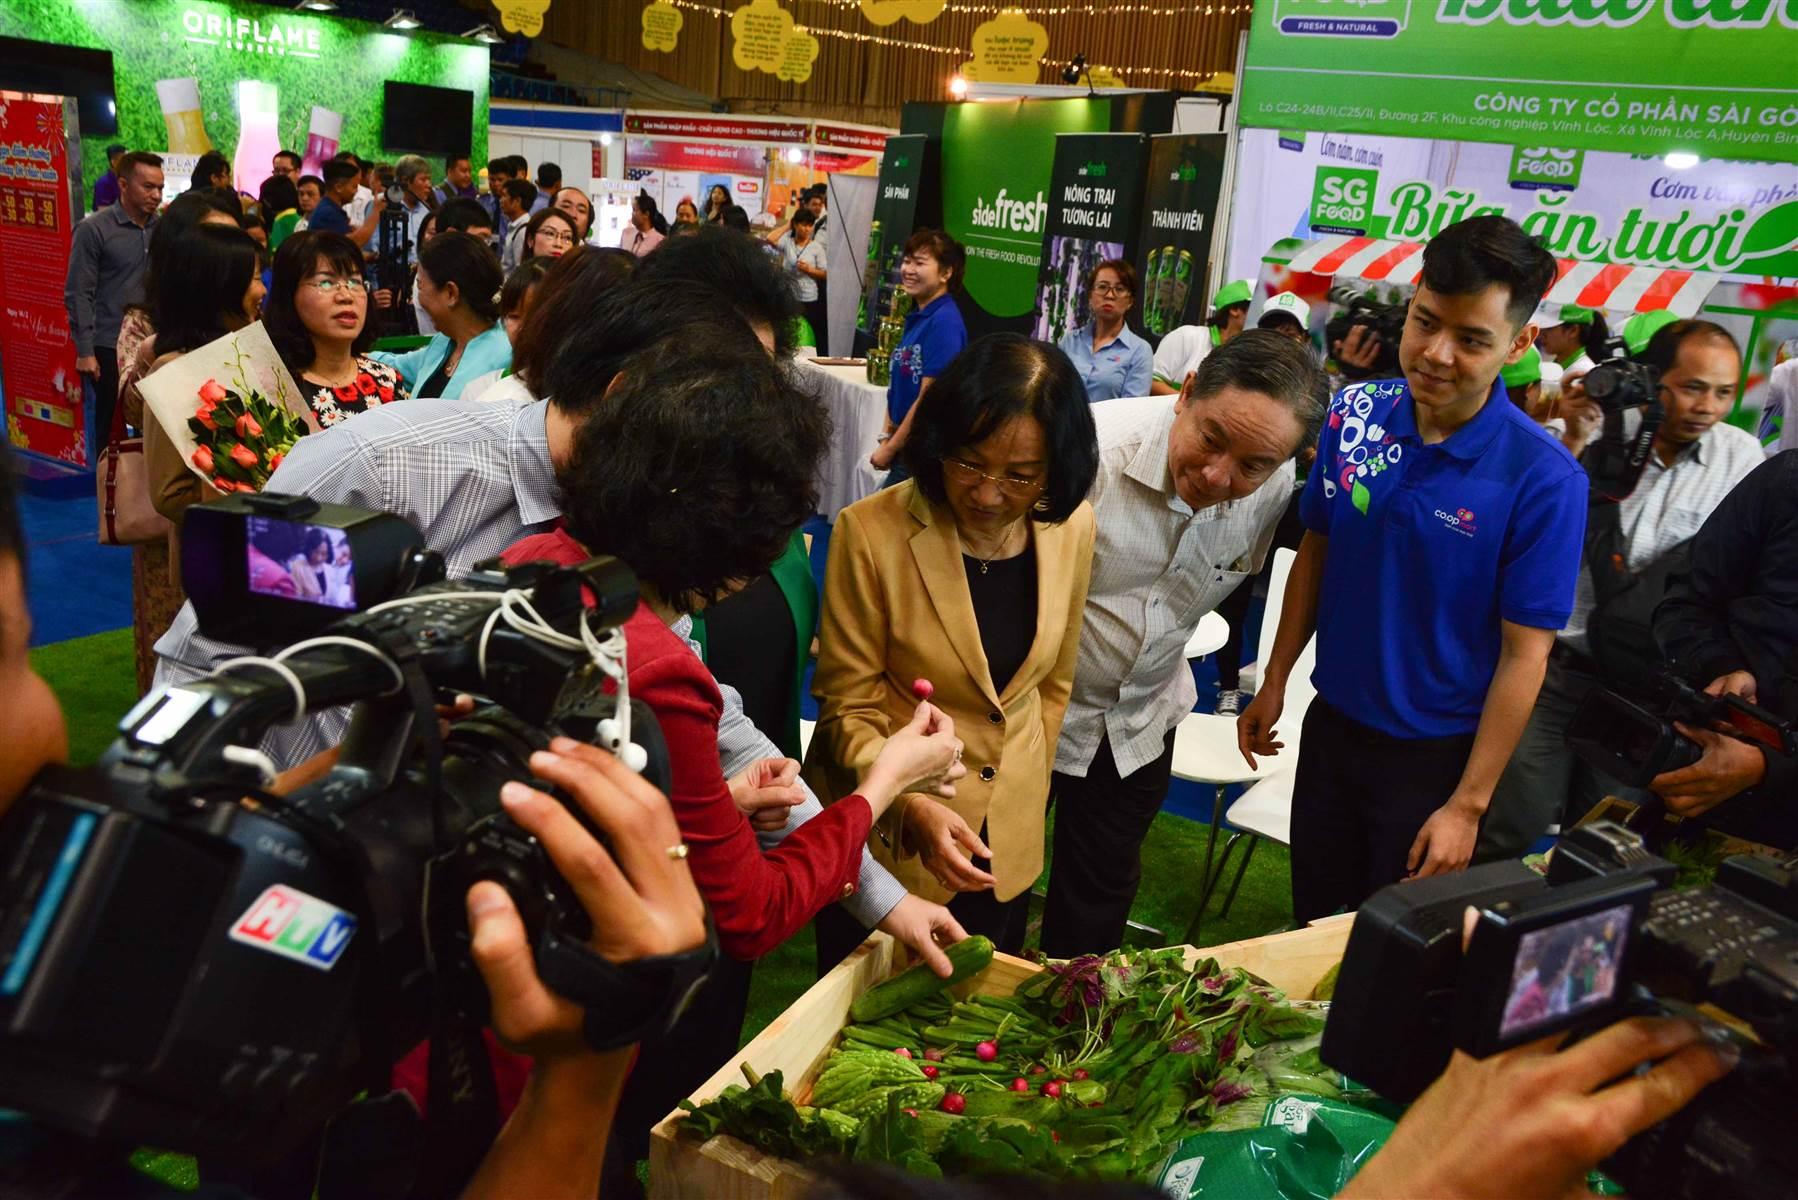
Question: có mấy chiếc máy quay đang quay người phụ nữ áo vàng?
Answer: có hai chiếc máy